Vilém Wünsche

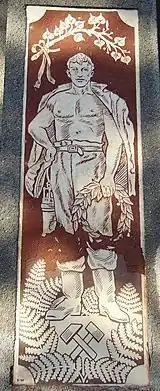
Work of Vilém Wünsche

Vilém Wünsche (1 December 1900 in Šenov – 3 May 1984 in Šenov) was a Czech painter, graphic artist and illustrator. His artworks are characterized with connections to the theme of Ostrava and the local life of afflicted miners in his time.